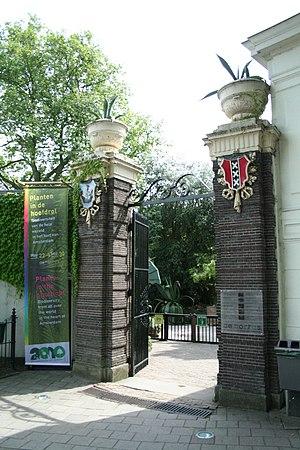
Le Jardin botanique d'Amsterdam ou l'Hortus Botanicus Amsterdam a été fondé à Amsterdam aux Pays-Bas en 1638. Il contient plus de six mille arbres et plantes, tropicales et indigènes. C'est un des plus vieux jardins botaniques au monde, il servit de plantation d'herbes médicinales aux apothicaires et aux médecins, en étant un jardin de simples.